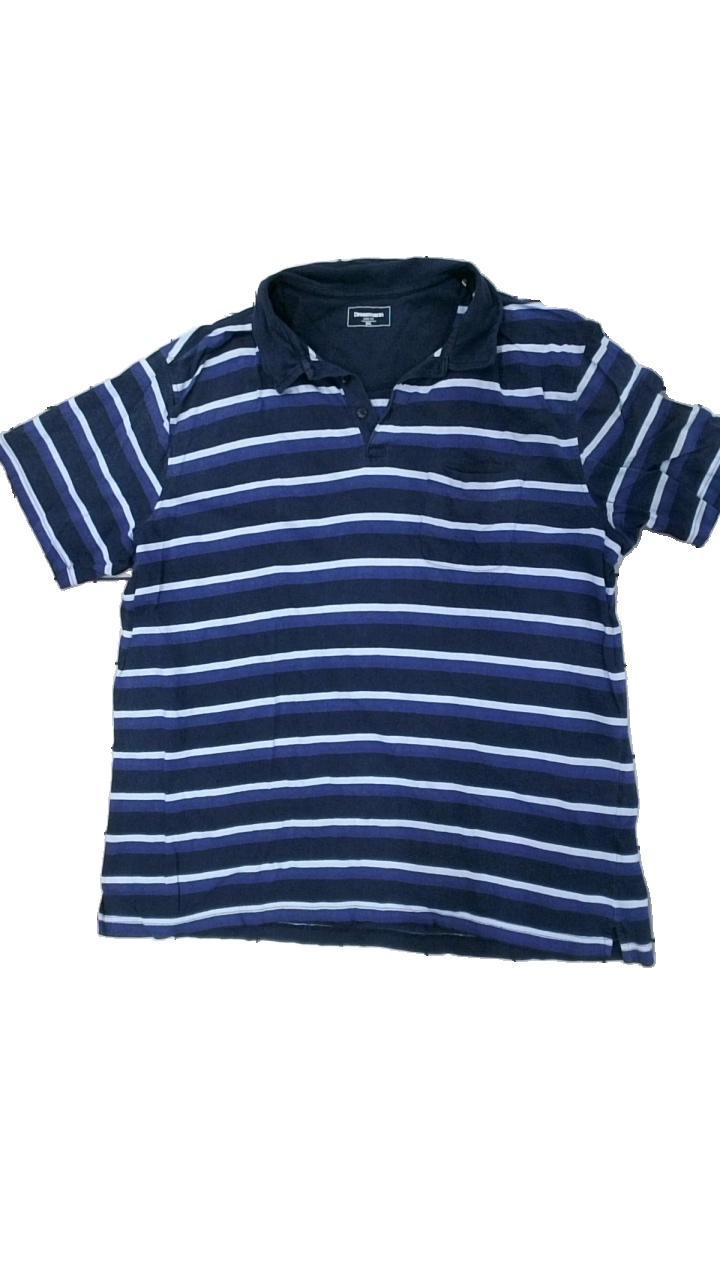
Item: Top (Men)
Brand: Dressman
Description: randig pike, urtvättad
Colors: Blue, White
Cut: Regular
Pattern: Striped
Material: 100% cotton
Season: All
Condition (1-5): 2
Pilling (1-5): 2
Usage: Export
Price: <50